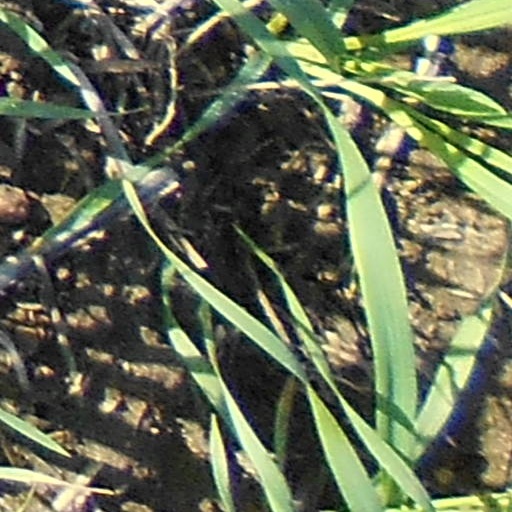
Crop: wheat